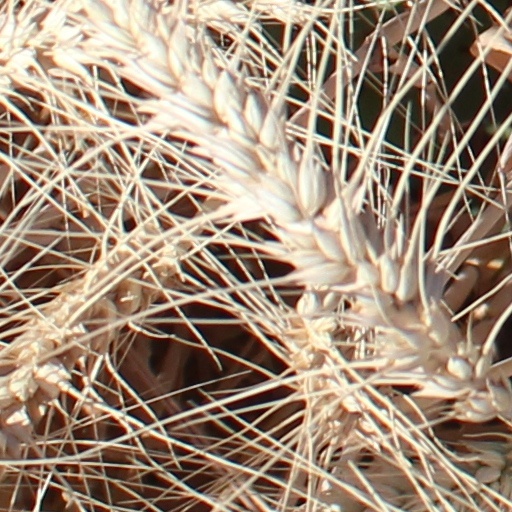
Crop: wheat